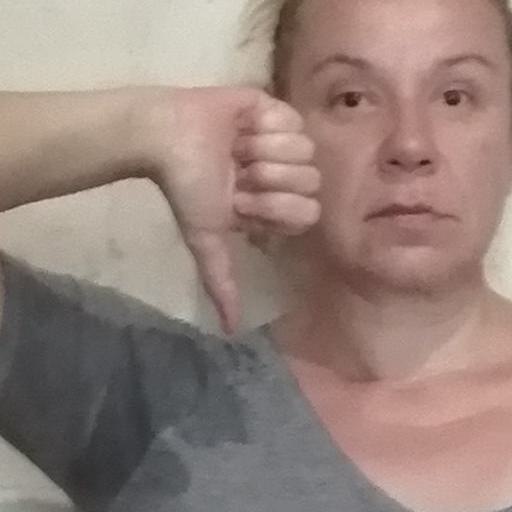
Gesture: dislike